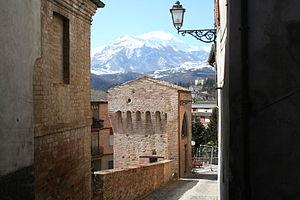
Le Monte Priora dont le sommet est aussi appelé Pizzo della Regina est une montagne qui s'élève à 2 332 m d'altitude, dans les monts Sibyllins, au centre de l'Italie.